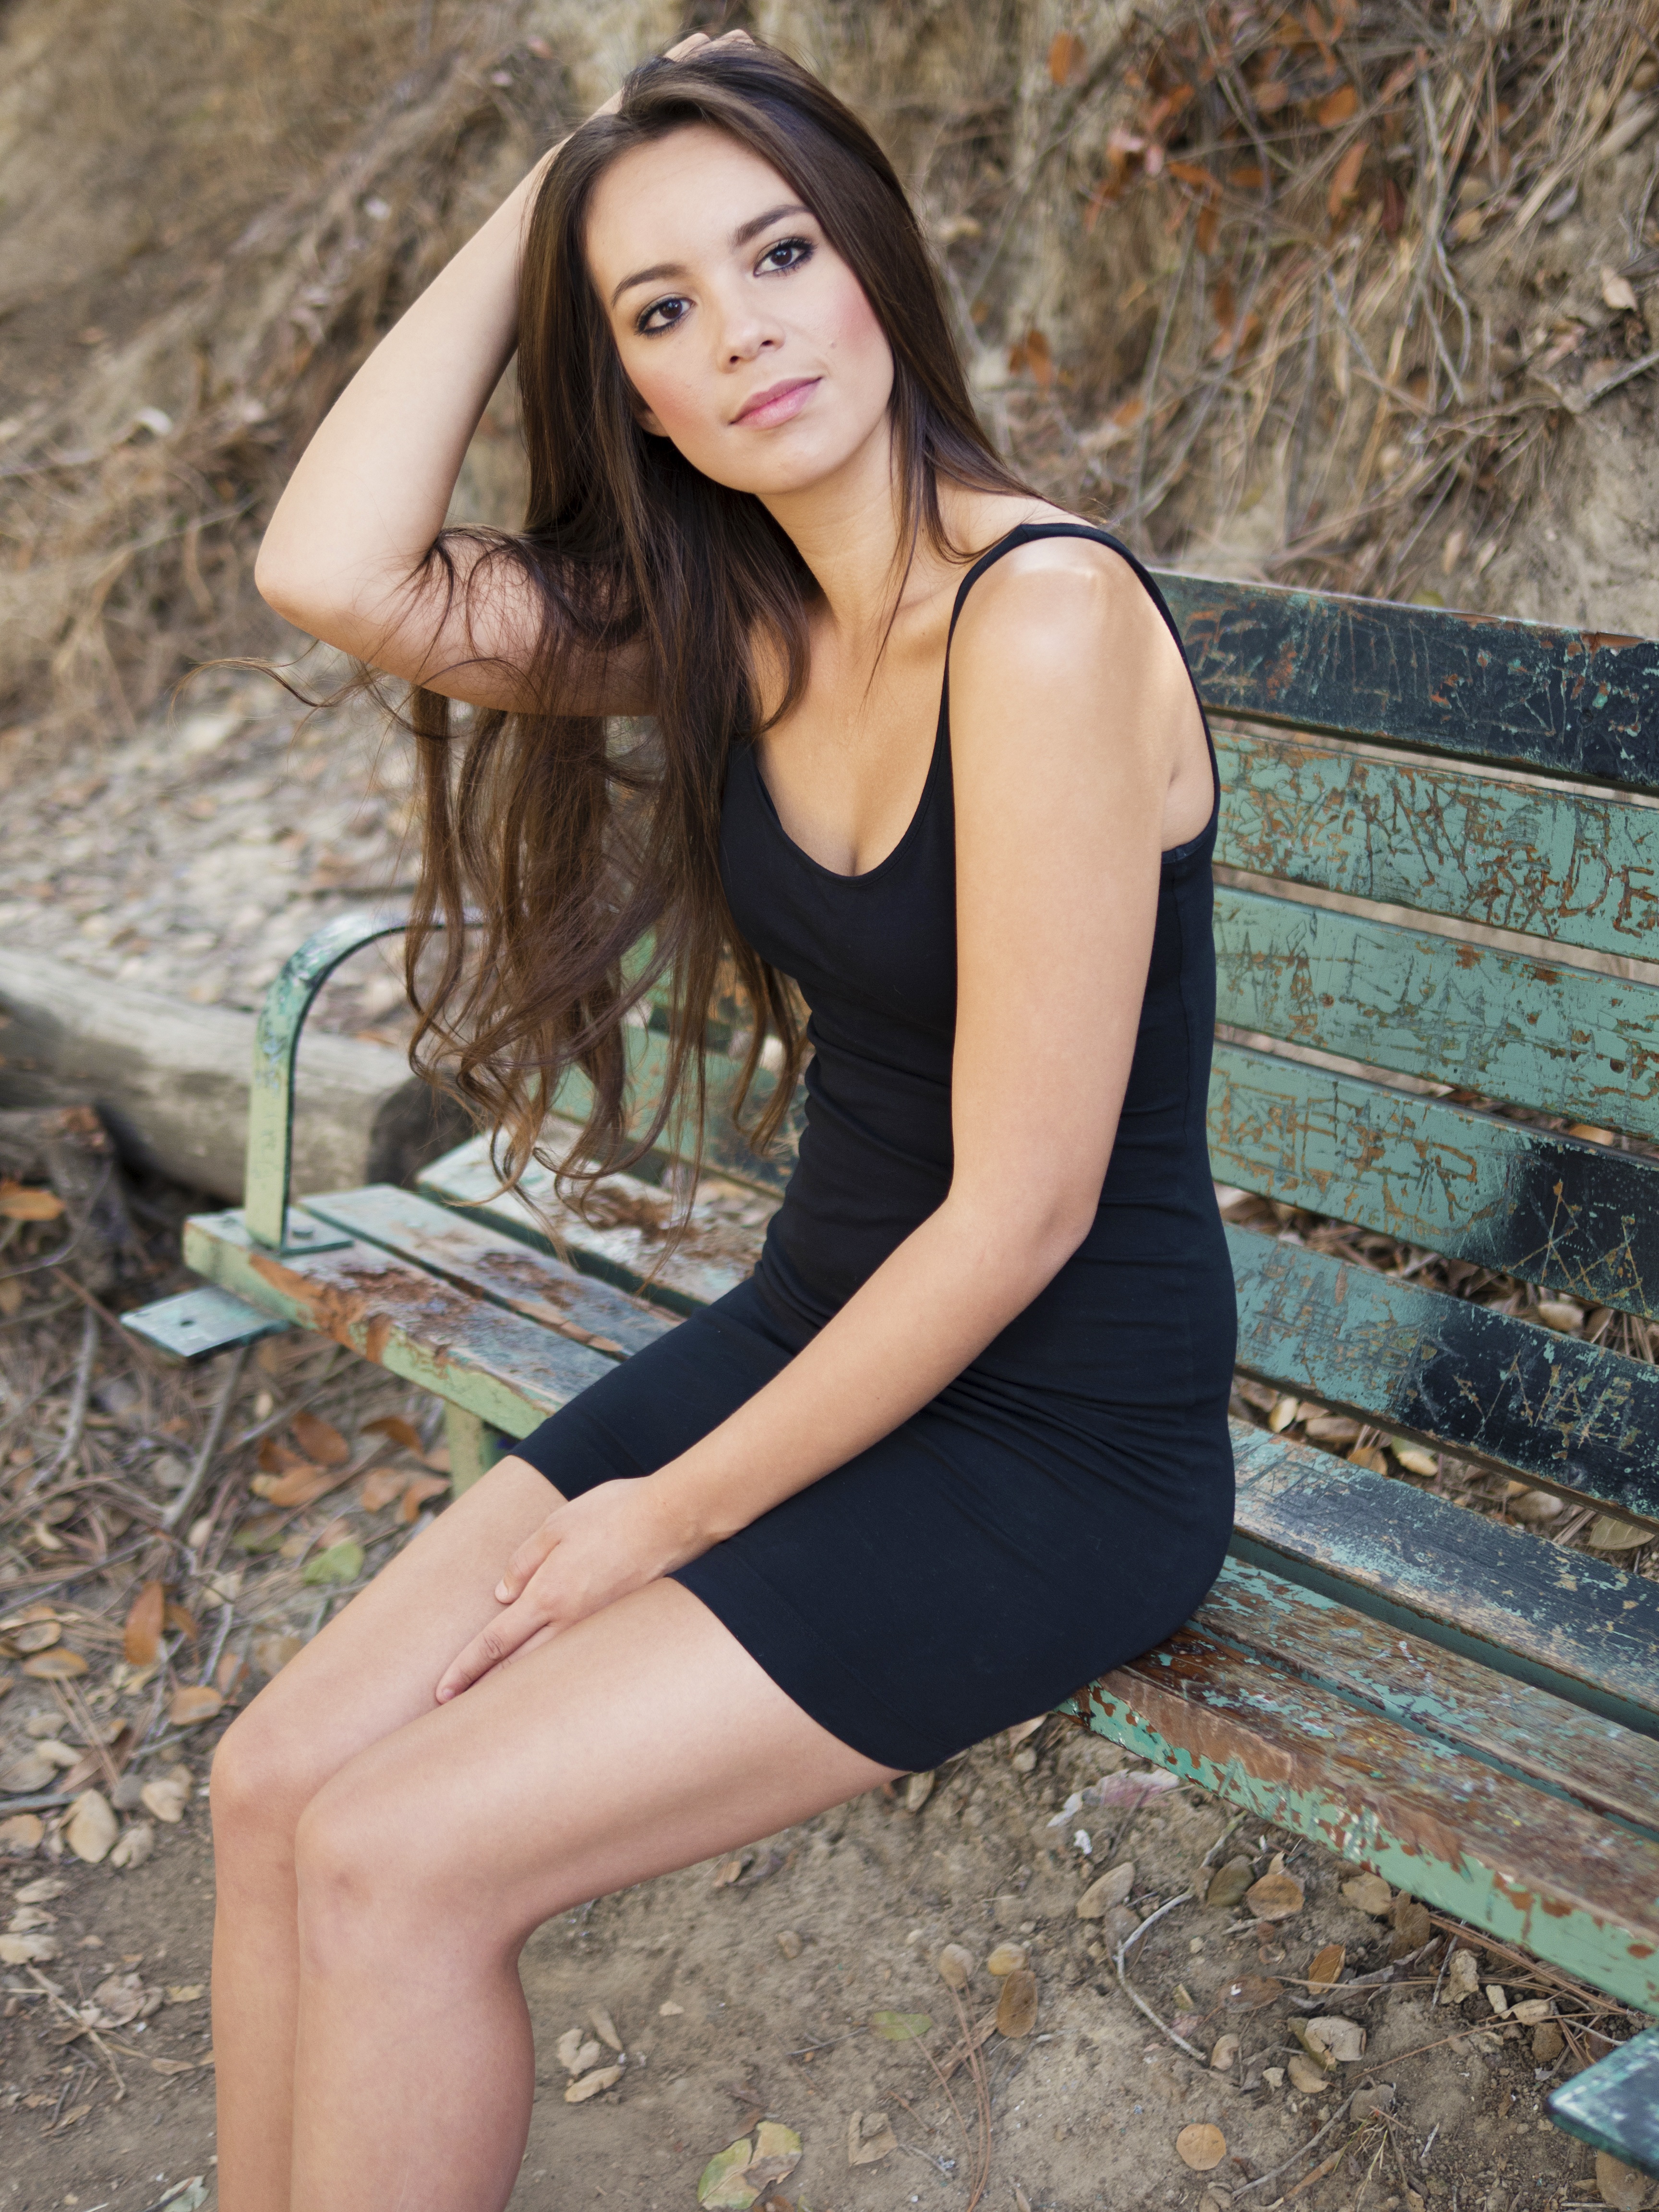
girl, woman, hair, bench, photography, leg, model, spring, sitting, fashion, clothing, lady, hairstyle, smiling, swimwear, long hair, human body, black hair, dress, thigh, beauty, beautiful, abdomen, photo shoot, brown hair, portrait photography, long wavy hair, human positions, art model, supermodel, black tight dress